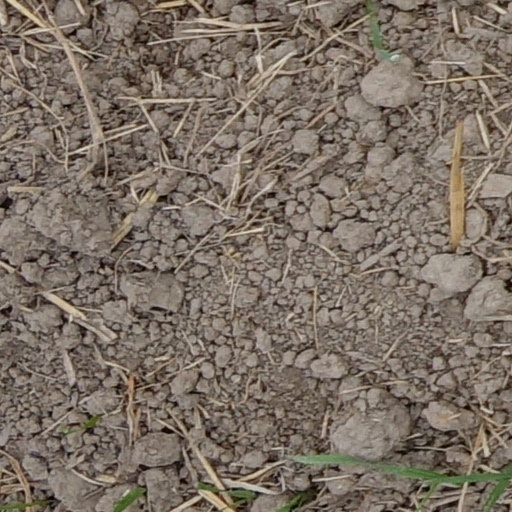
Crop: wheat